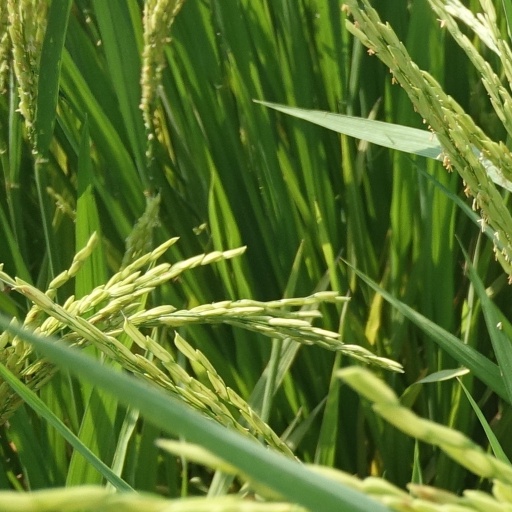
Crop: rice